Sting (musician)

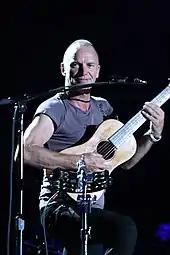
Sting performing in Budapest, 30 June 2011

A period of relative musical inactivity followed from 1997, before Sting eventually re-emerged in September 1999, with a new album "Brand New Day", which gave him two more UK Top 20 hits in the title track "Brand New Day" (a UK number 13 hit featuring Stevie Wonder on harmonica) and "Desert Rose" (a UK number 15 hit). The album went Triple Platinum by January 2001. In 2000, he won Grammy Awards for "Brand New Day" and the song of the same name. At the awards ceremony, he performed "Desert Rose" with his collaborator on the album version, Cheb Mami.